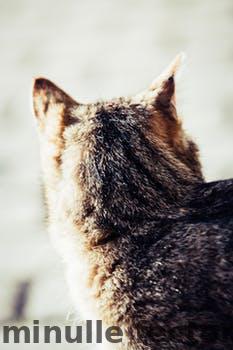
Label: Watermark